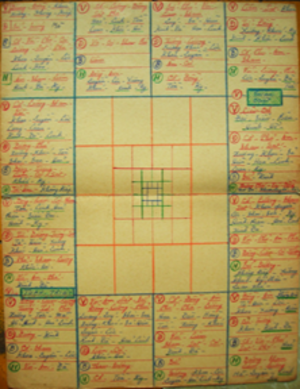
Positions des astres
L'horoscope vietnamien est une étude de prédiction du destin d'un individu à travers les astres des douze maisons, qui permet d'en savoir plus sur sa physionomie, son caractère, sa carrière, sa famille, ainsi que l'ensemble des éléments de sa vie. Il est très prisé par la plupart des classes sociales vietnamiennes qui cherchent souvent à connaitre les prédictions sur leurs sorts. Dans le Tử Vi, on peut déterminer les événements favorables ou défavorables en fixant les termes de dix ans, d'un an, d'un mois, d'un jour et d'une heure. Le Hà Lạc du Yi King est un niveau plus élevé du Tử Vi. L'horoscope vietnamien est plus ou moins influencé par les deux horoscopes occidentaux ou chinois.